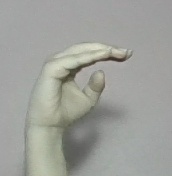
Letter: jeem